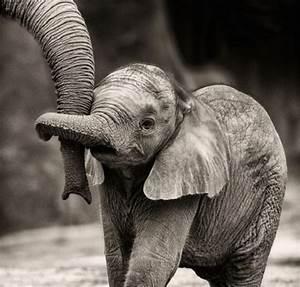
elephant